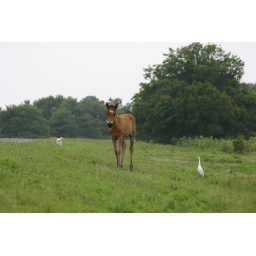
Two out of three birds claimed the bird in the middle was really a pony.